Rajeev Ram

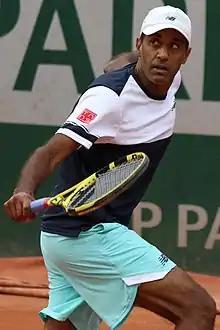
Ram at the 2022 French Open

Rajeev Ram (born March 18, 1984) is an American professional tennis player. He has been ranked world No. 1 in men's doubles by the Association of Tennis Professionals (ATP). Ram is a six-time major champion, having won the 2020 Australian Open, the 2021 US Open, the 2022 US Open, and the 2023 US Open in men's doubles with Joe Salisbury, as well as Australian Open mixed doubles titles in 2019 and 2021 alongside Barbora Krejčíková. Ram has also won two Olympic silver medals, in mixed doubles with Venus Williams at the 2016 Olympics, and in doubles with Austin Krajicek at the 2024 Olympics.